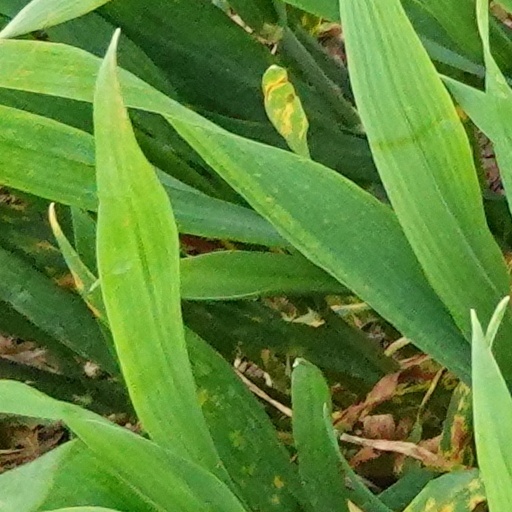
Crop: wheat